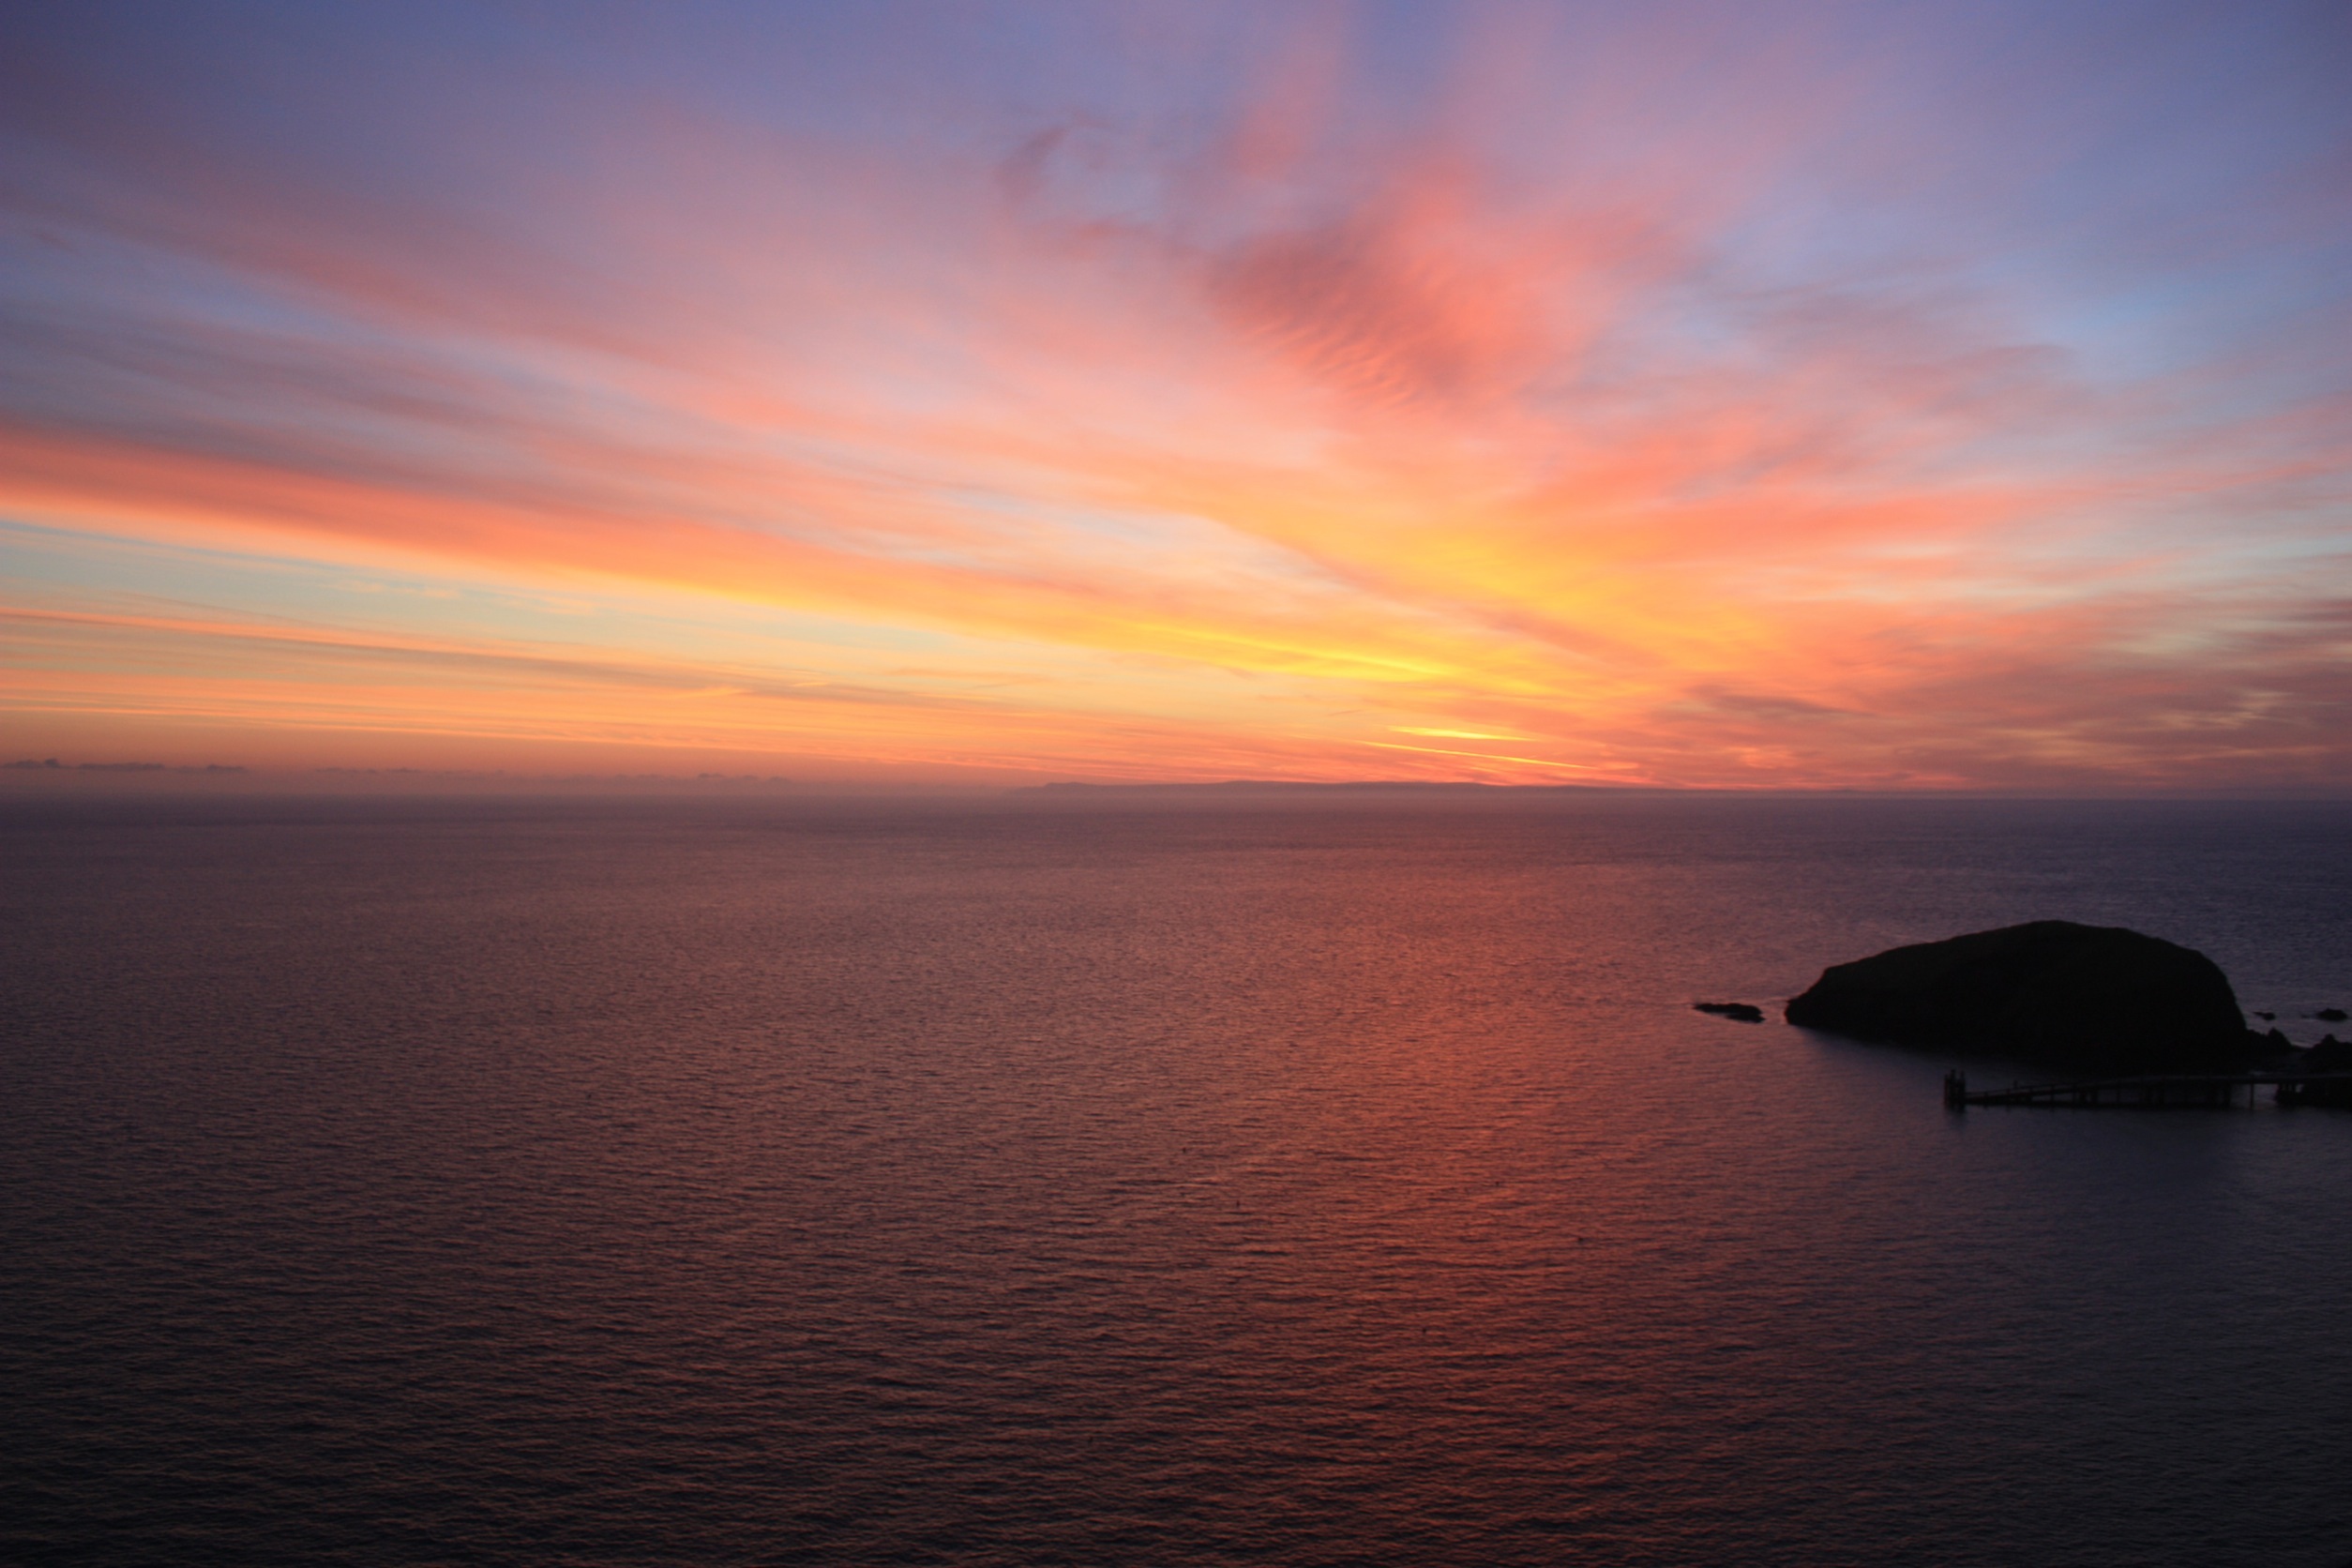
beach, sea, coast, water, ocean, horizon, cloud, sky, sun, sunrise, sunset, morning, dawn, dusk, evening, twilight, orange, tranquil, bay, dramatic, afterglow, red sky at morning